Dharani pillar

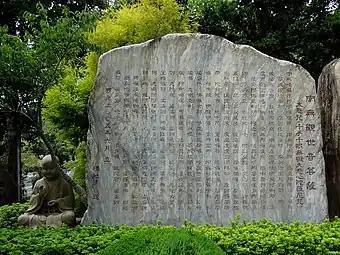
The Nīlakaṇṭha Dhāraṇī engraved on a stele.Temple Fo Ding Shan Chao Sheng in Sanyi Township, Taiwan. Erected in June 2005.

As an example, we can cite the " Dharani of Great Compassion ", the Nīlakaṇṭha Dhāraṇī (Chinese: 大悲咒 " Dàbēi zhòu "), one of the most popular hymns of the mahāyāna Buddhism (the only one to be recited in Chinese-speaking monasteries (China, Hong-Kong, Taiwan, Singapore), Korea, Japan and Vietnam), which was carved not on an octagonal pillar, but on a monumental block of stone of rectangular shape, rounded at its top.